He Was a Quiet Man

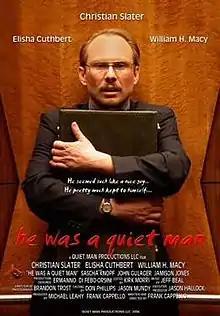
Film poster

He Was a Quiet Man is a 2007 American black comedy drama film, written and directed by Frank Cappello. The film stars Christian Slater, Elisha Cuthbert, Jamison Jones, and William H. Macy.